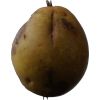
Label: Pear 3